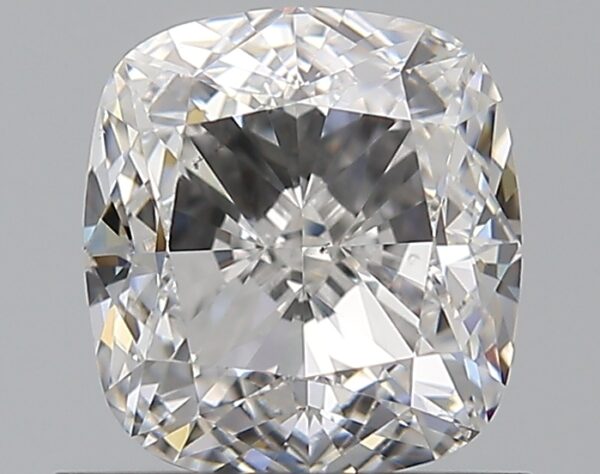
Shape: cushion
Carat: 1
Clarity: VS2
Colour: E
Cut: EX
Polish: EX
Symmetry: VG
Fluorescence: M
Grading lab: GIA
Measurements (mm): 5.81 x 5.38 x 3.66